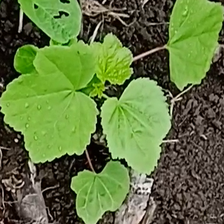
Weed species: Little_Mallow(Malva parviflora)